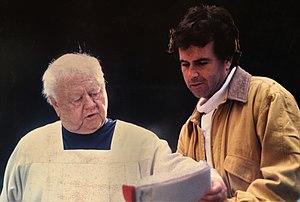
Mickey Rooney, né Joseph Yule Jr., le 23 septembre 1920 à Brooklyn, près de New York, dans l'État de New York, aux, et mort le 6 avril 2014 à North Hollywood, près de Los Angeles, en Californie, aux, est un acteur, réalisateur, producteur, scénariste et compositeur américain.